2022 Bulgarian Cup final

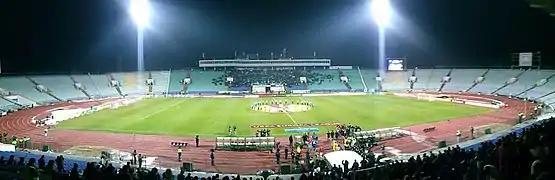
The Vasil Levski National Stadium in Sofia hosted the final.

Originally, 18,564 tickets were provided for Levski fans and 15,597 for CSKA fans, totaling 34,161. Due to oversold tickets resulting from a vendor system error or unauthorized fan entry, the originally designated sections reached full capacity shortly before the kick-off with hundreds of fans still waiting to enter. All walkways were occupied by fans, as well as the emergency exits, and fans were even standing in unmarked areas such as the athletic track in front of the sections, under the electronic scoreboard, and the shelters designated for television cameras.